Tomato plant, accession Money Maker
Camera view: bottom (45 deg); turntable rotation: 210 degrees
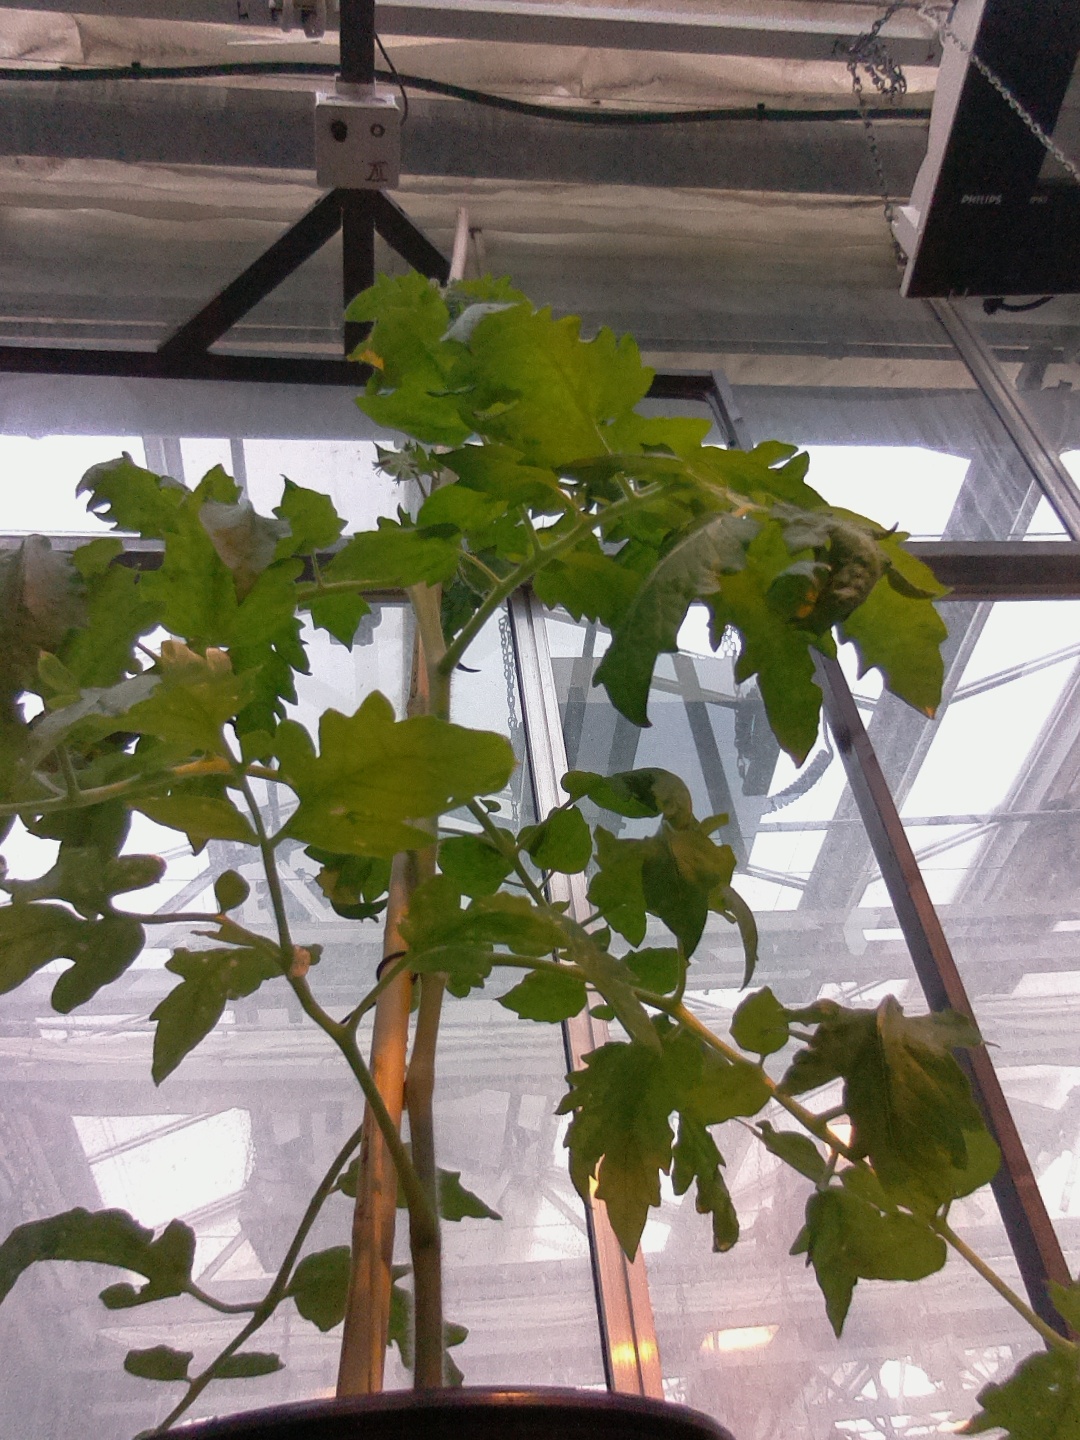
BBCH growth stage 60: First flowers open